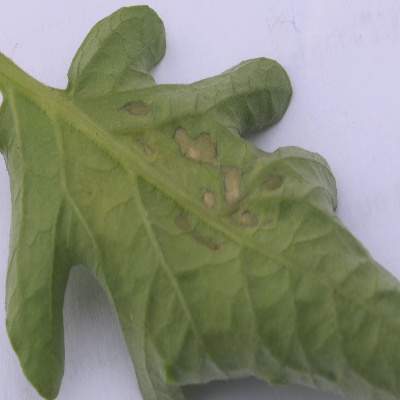
Crop: Tomato
Condition: septoria leaf spot